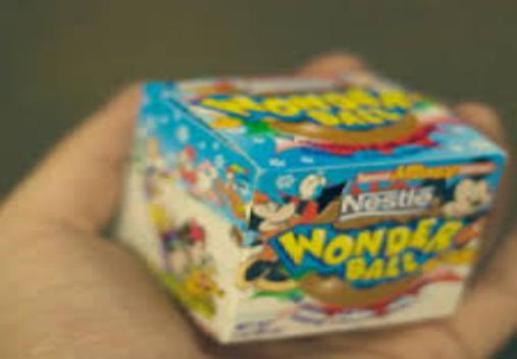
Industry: Leisure